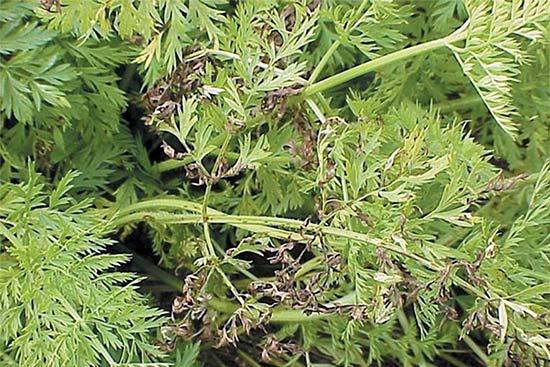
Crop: unknown
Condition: carrot_carrot_alternaria_blight